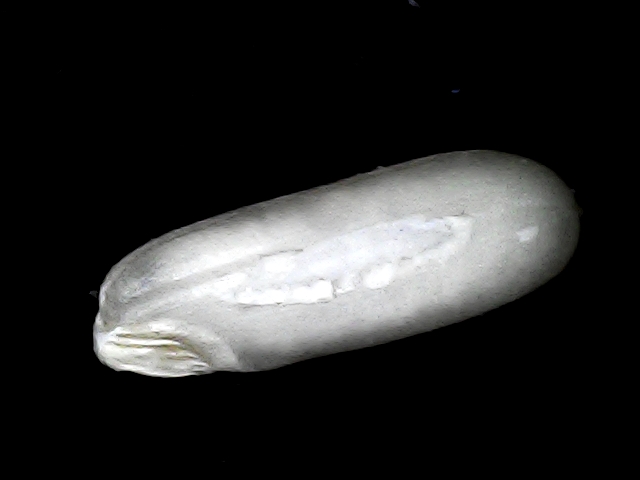
Rice variety: BD75